Olde Town Arvada station

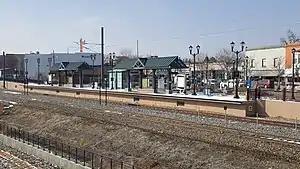
Olde Town Arvada commuter rail station as seen from the parking garage

Olde Town Arvada station is a commuter rail station on the G Line of the Denver RTD system in Denver, Colorado. It is located in downtown Arvada, Colorado and is the fifth stop from Denver Union Station. The station includes 600 parking spaces in a parking garage that is shared with local businesses. Construction on the station and garage began late 2014.